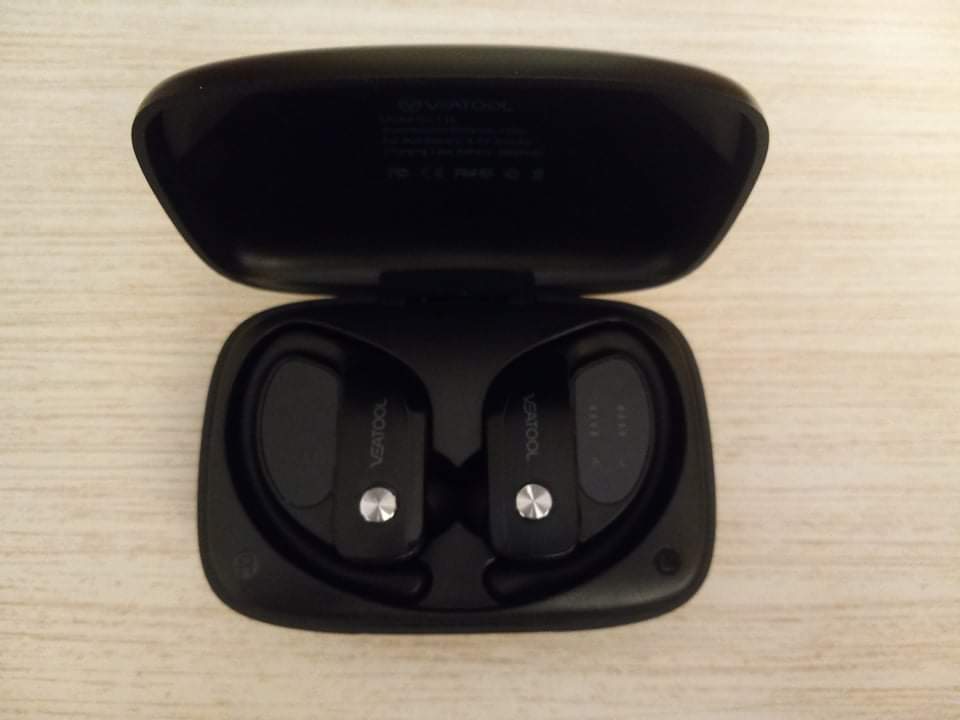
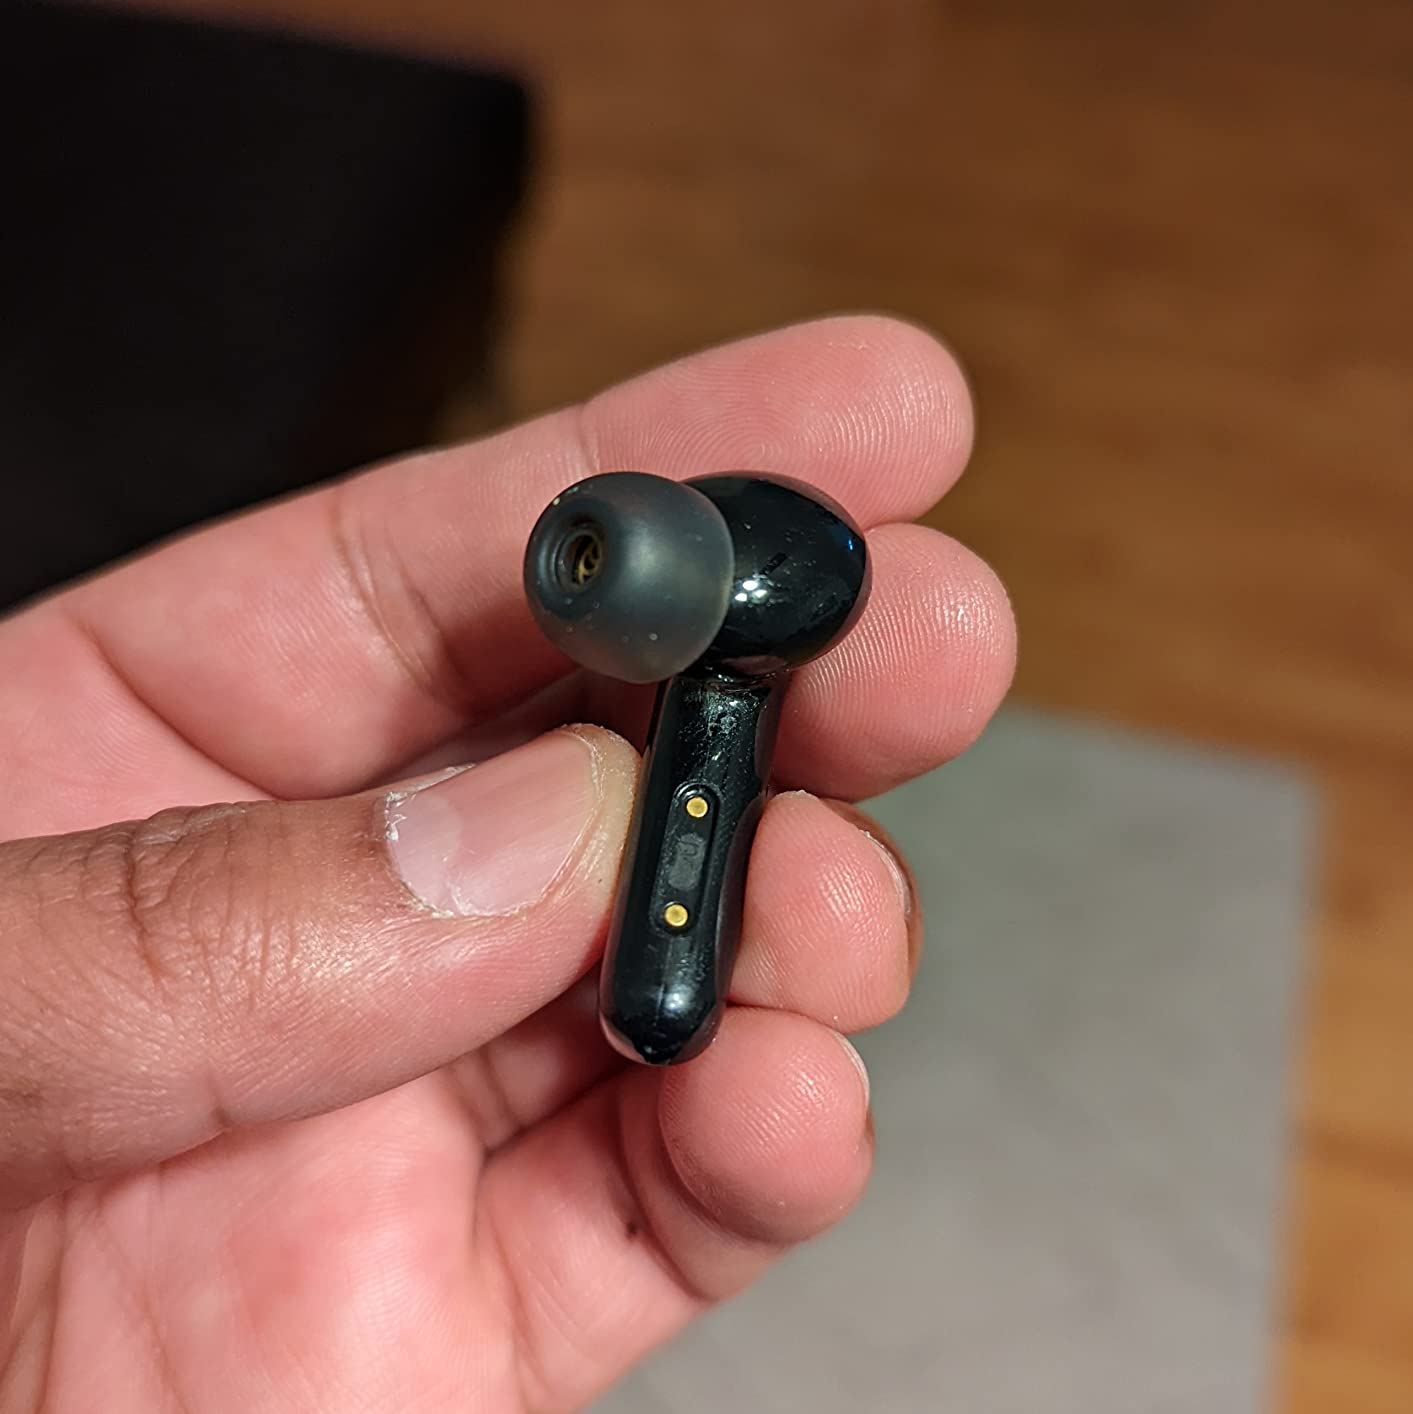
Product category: earbuds
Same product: no